The Tennis Partner

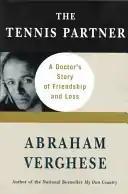
"The Tennis Partner"

The Tennis Partner is the second of Abraham Verghese's books. Published in 1999, when he was a physician practicing internal medicine in El Paso, Texas, this is an autobiographical memoir, and Abraham Verghese writes of his experience moving to El Paso in the midst of an unraveling marriage. Once there, he meets and eventually becomes a mentor to David Smith, a medical resident at the hospital where Verghese worked and a brilliant tennis player recovering from drug addiction.